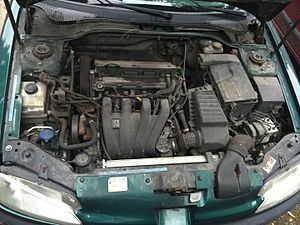
PSA XU-motor / Benzinmotorer / XU7
En XU7 JP4-motor monteret i en Peugeot 306
PSA XU er en serie af forbrændingsmotorer benyttet i biler fra Peugeot og Citroën. I øjeblikket indsættes motoren i den iranskbyggede Peugeot 405.